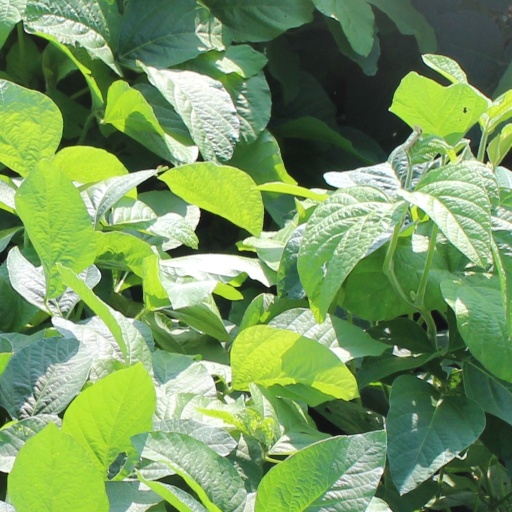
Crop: soybean